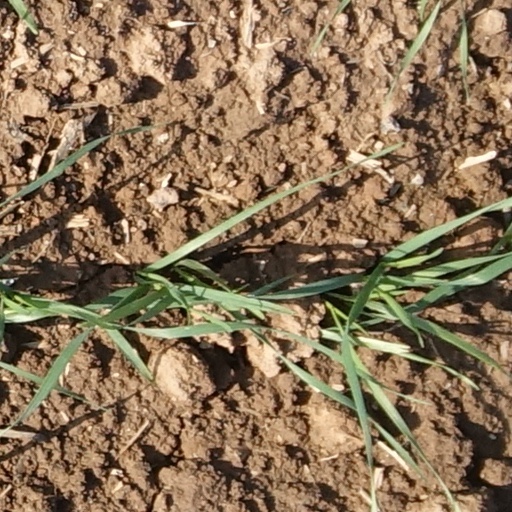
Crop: wheat